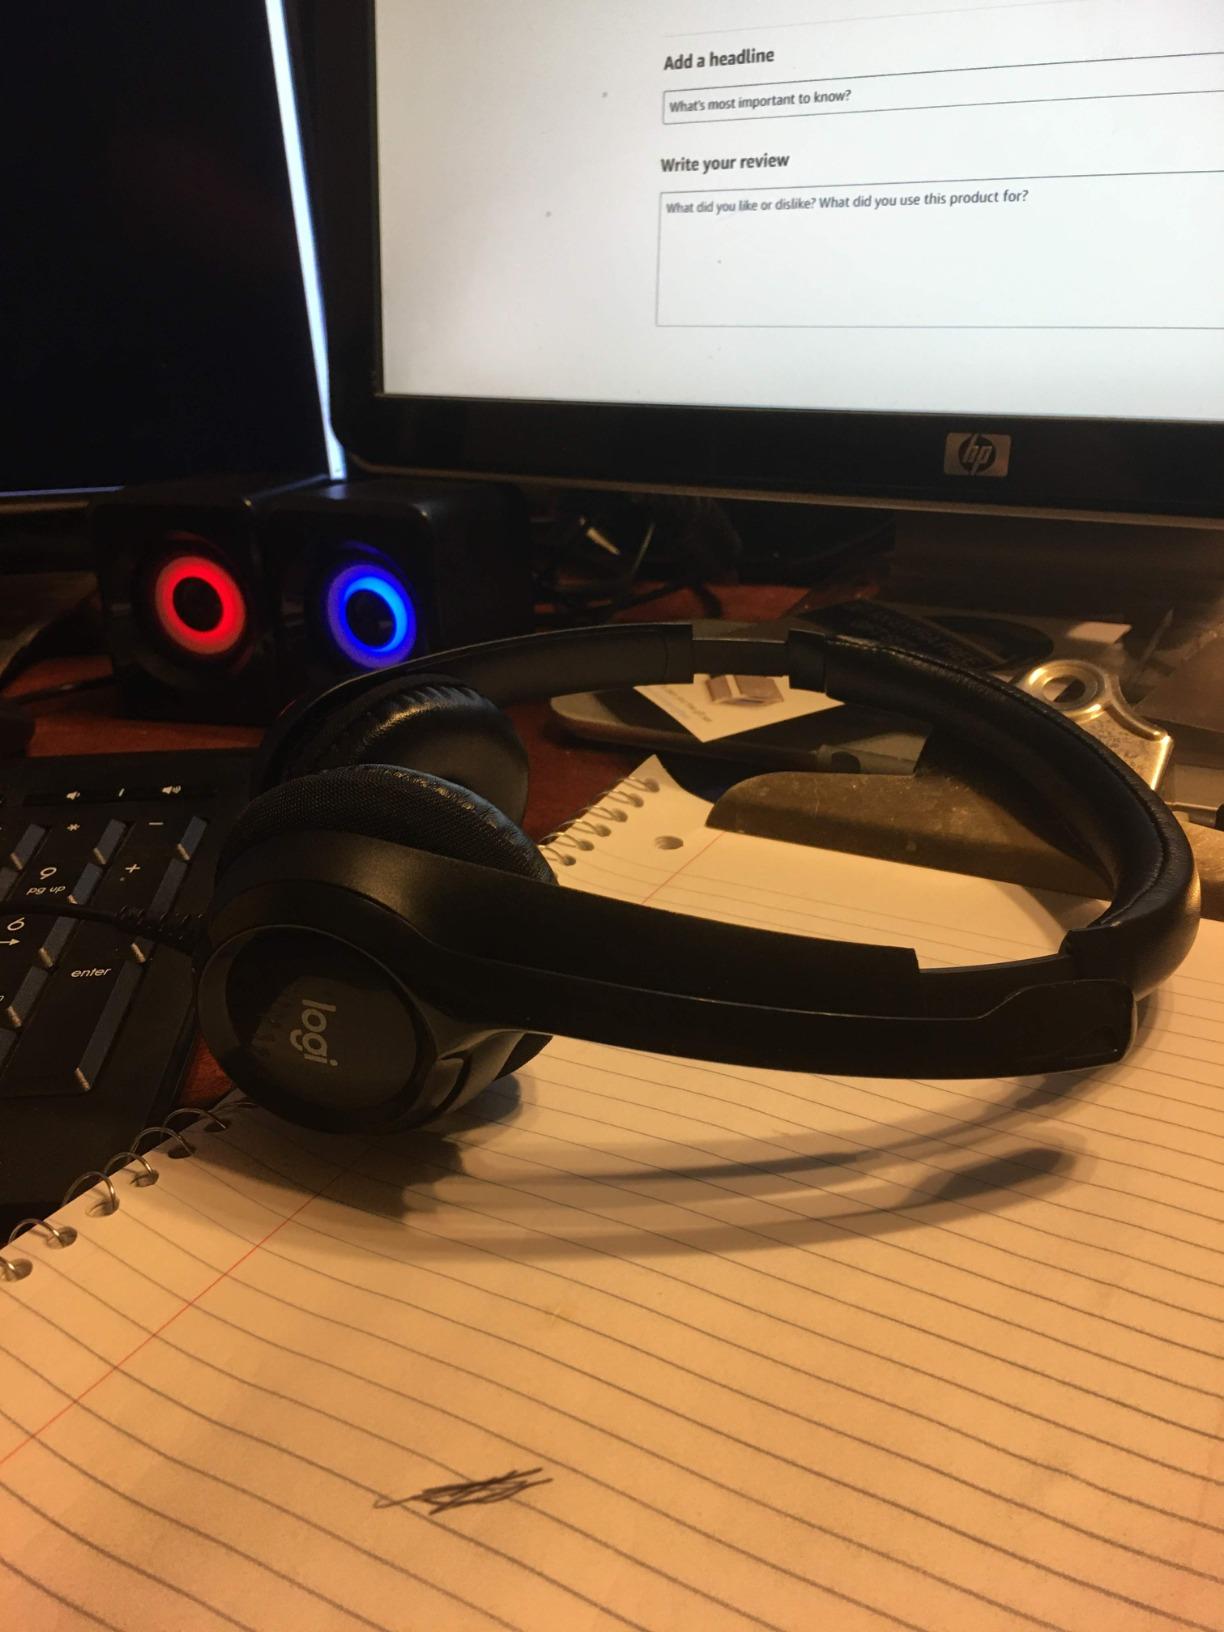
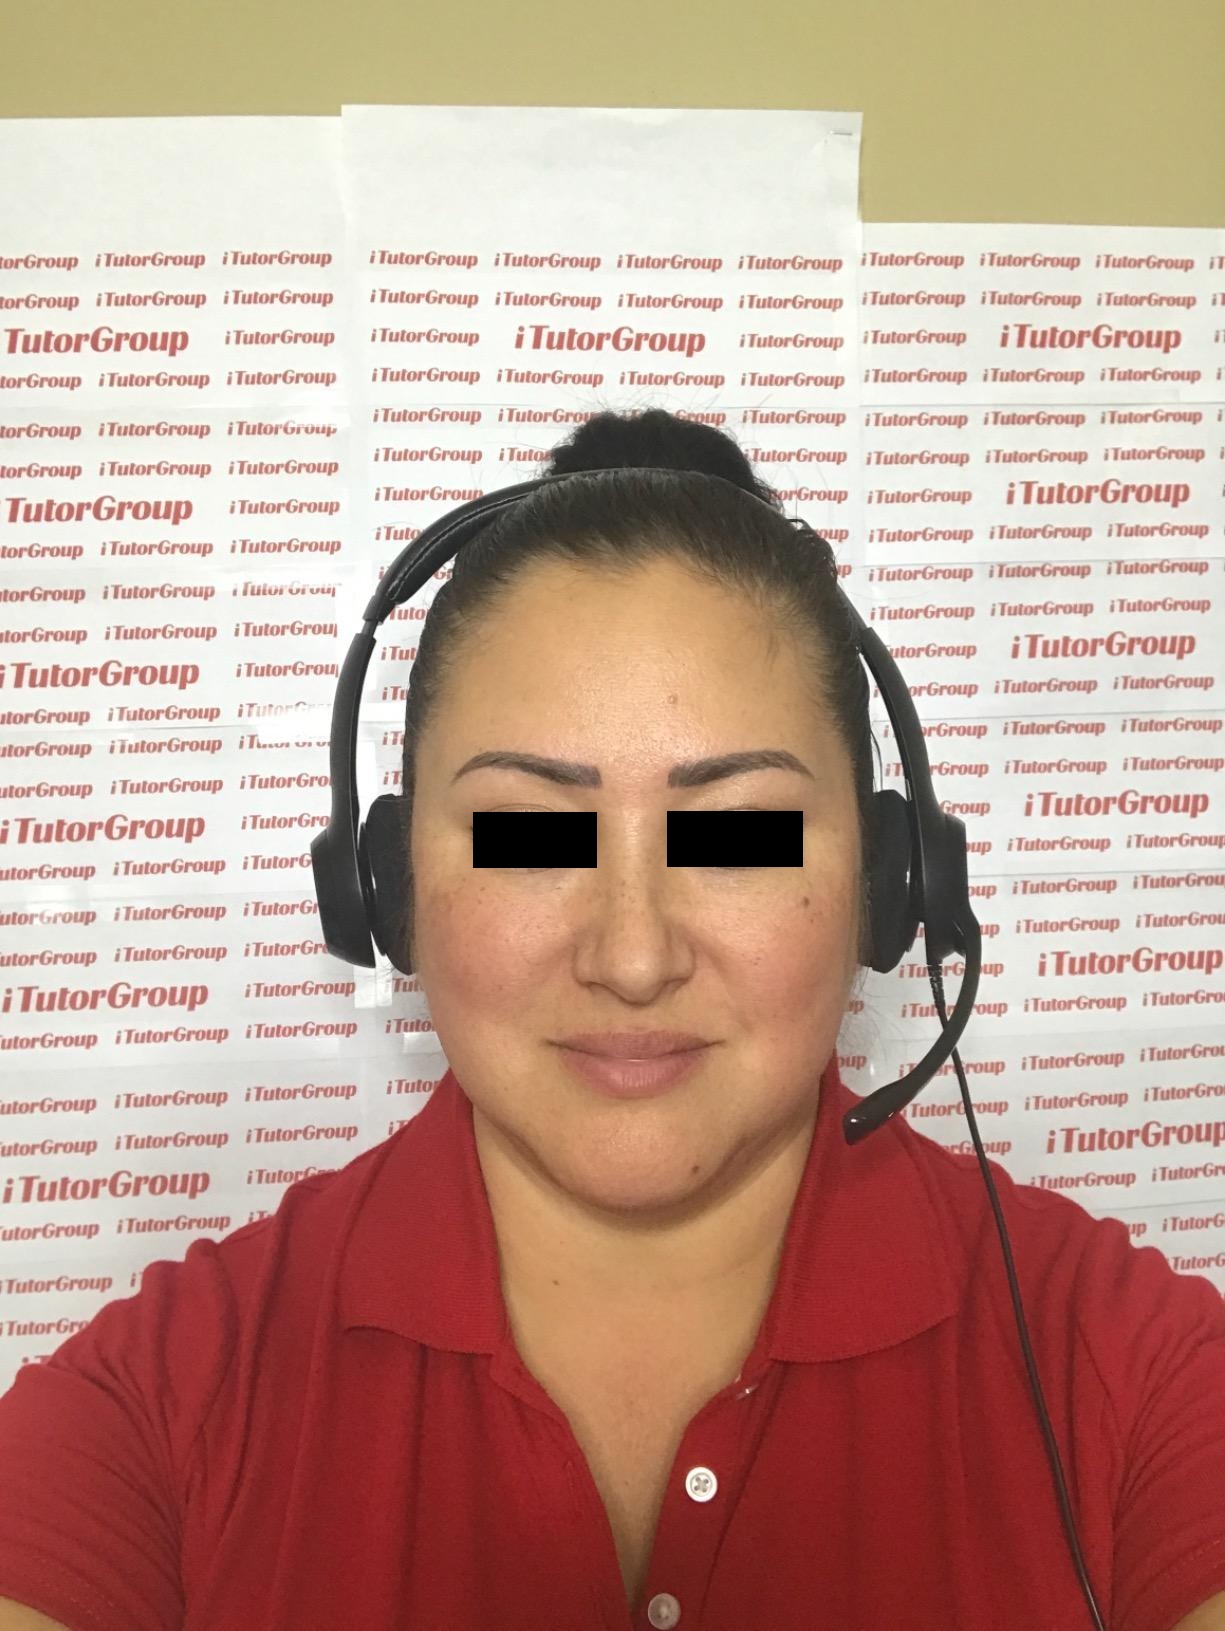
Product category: headphones
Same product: yes